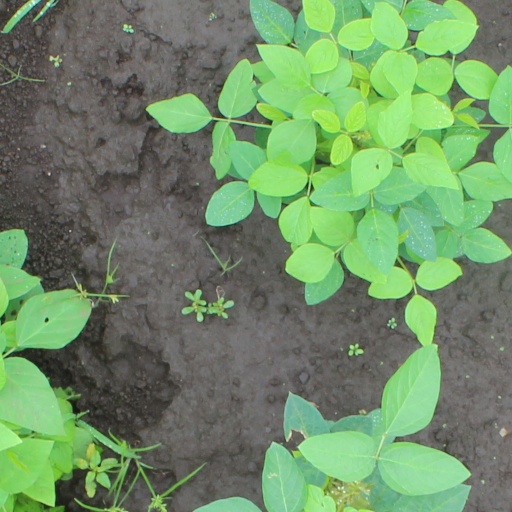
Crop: soybean